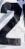
Number: 2